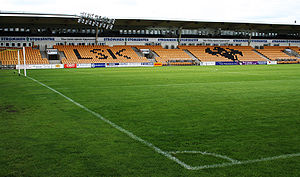
Lillestrøm / Kultur
Lillestrøm Sportsklubbs hjemmebane, Åråsen stadion.
Lillestrøm er en administrationsby i Lillestrøm kommune i Viken fylke i Norge, der blev oprettet 1. januar 2020. Tidligere lå den i Skedsmo kommune i Akershus fylke.